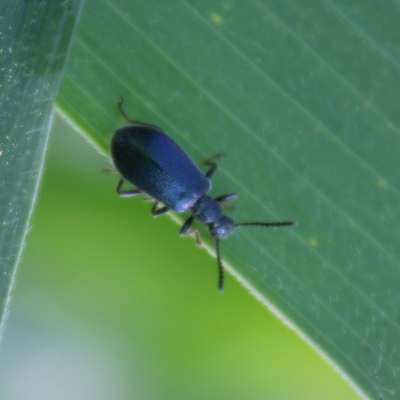
Crop: Maize
Condition: leaf beetle